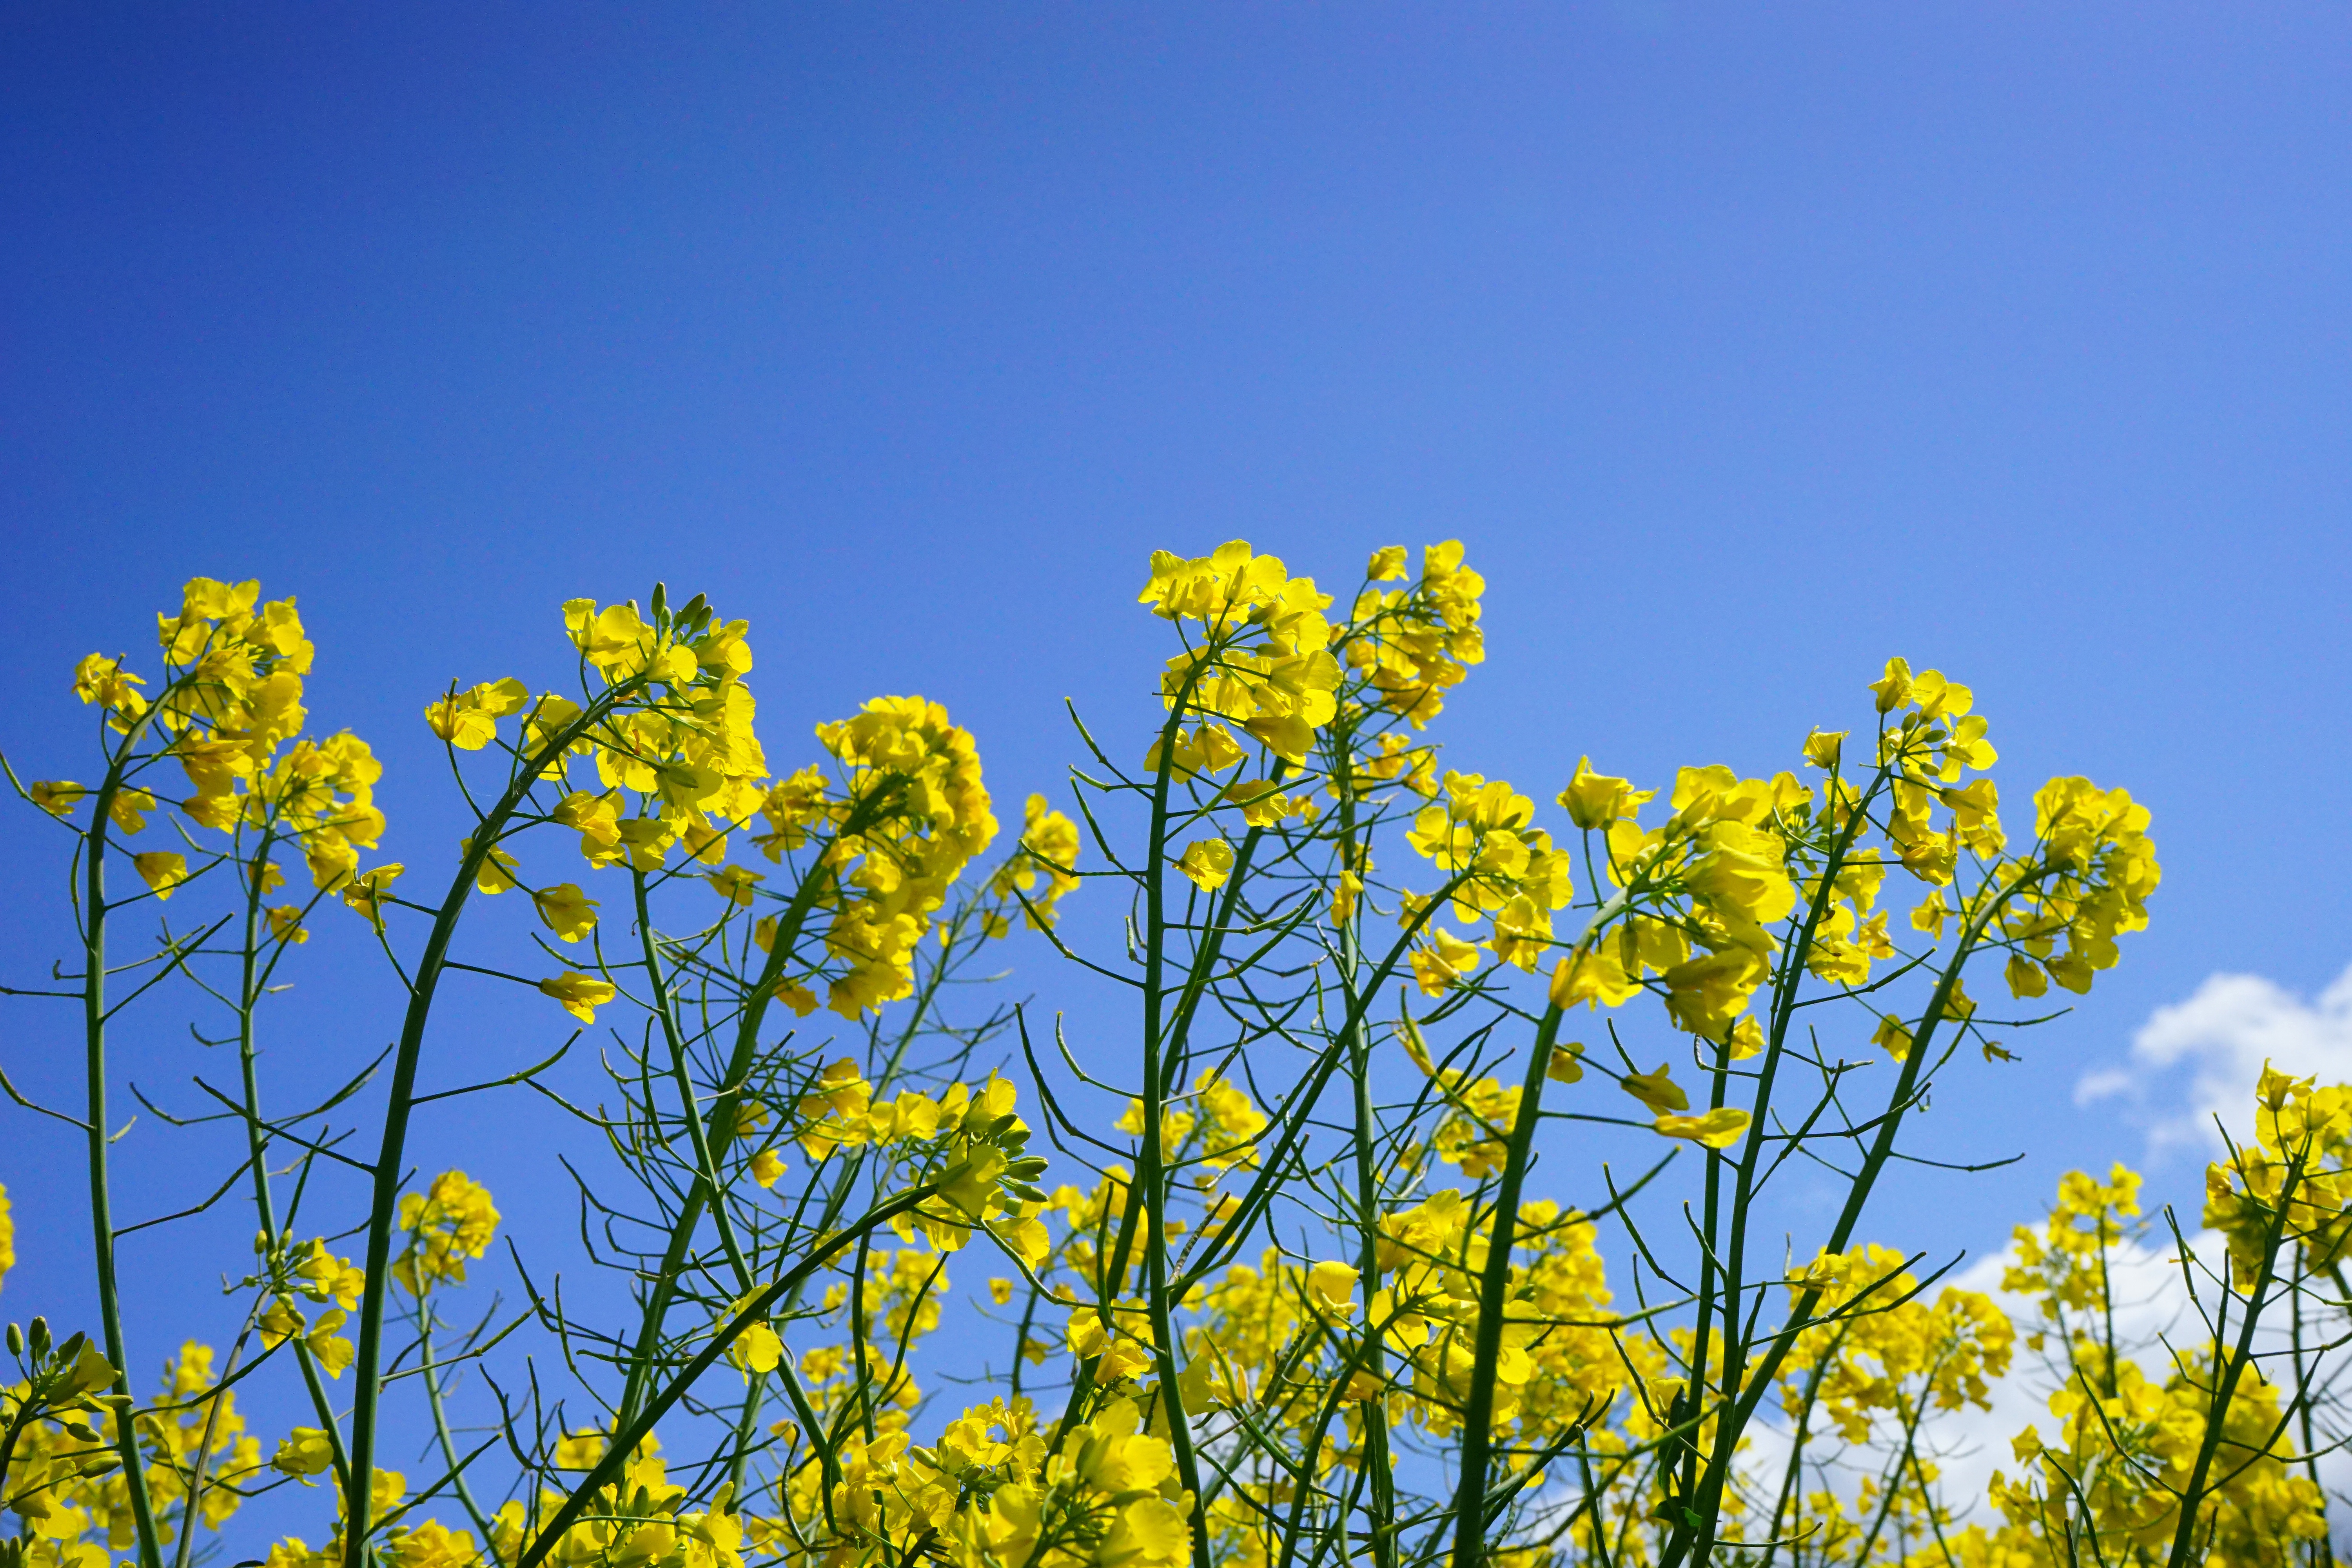
landscape, tree, nature, grass, branch, blossom, plant, sky, field, meadow, prairie, sunlight, flower, summer, spring, green, produce, vegetable, yellow, agriculture, flora, rapeseed, wildflower, flowers, stalk, leaves, grassland, crops, canola, brassica, brassicaceae, inflorescence, oilseed rape, rape blossom, field of flowers, flowering plant, daisy family, rape blossoms, oilseed rape plants, brassica napus, cruciferous plant, grass family, land plant, mustard plant, reps, lewat